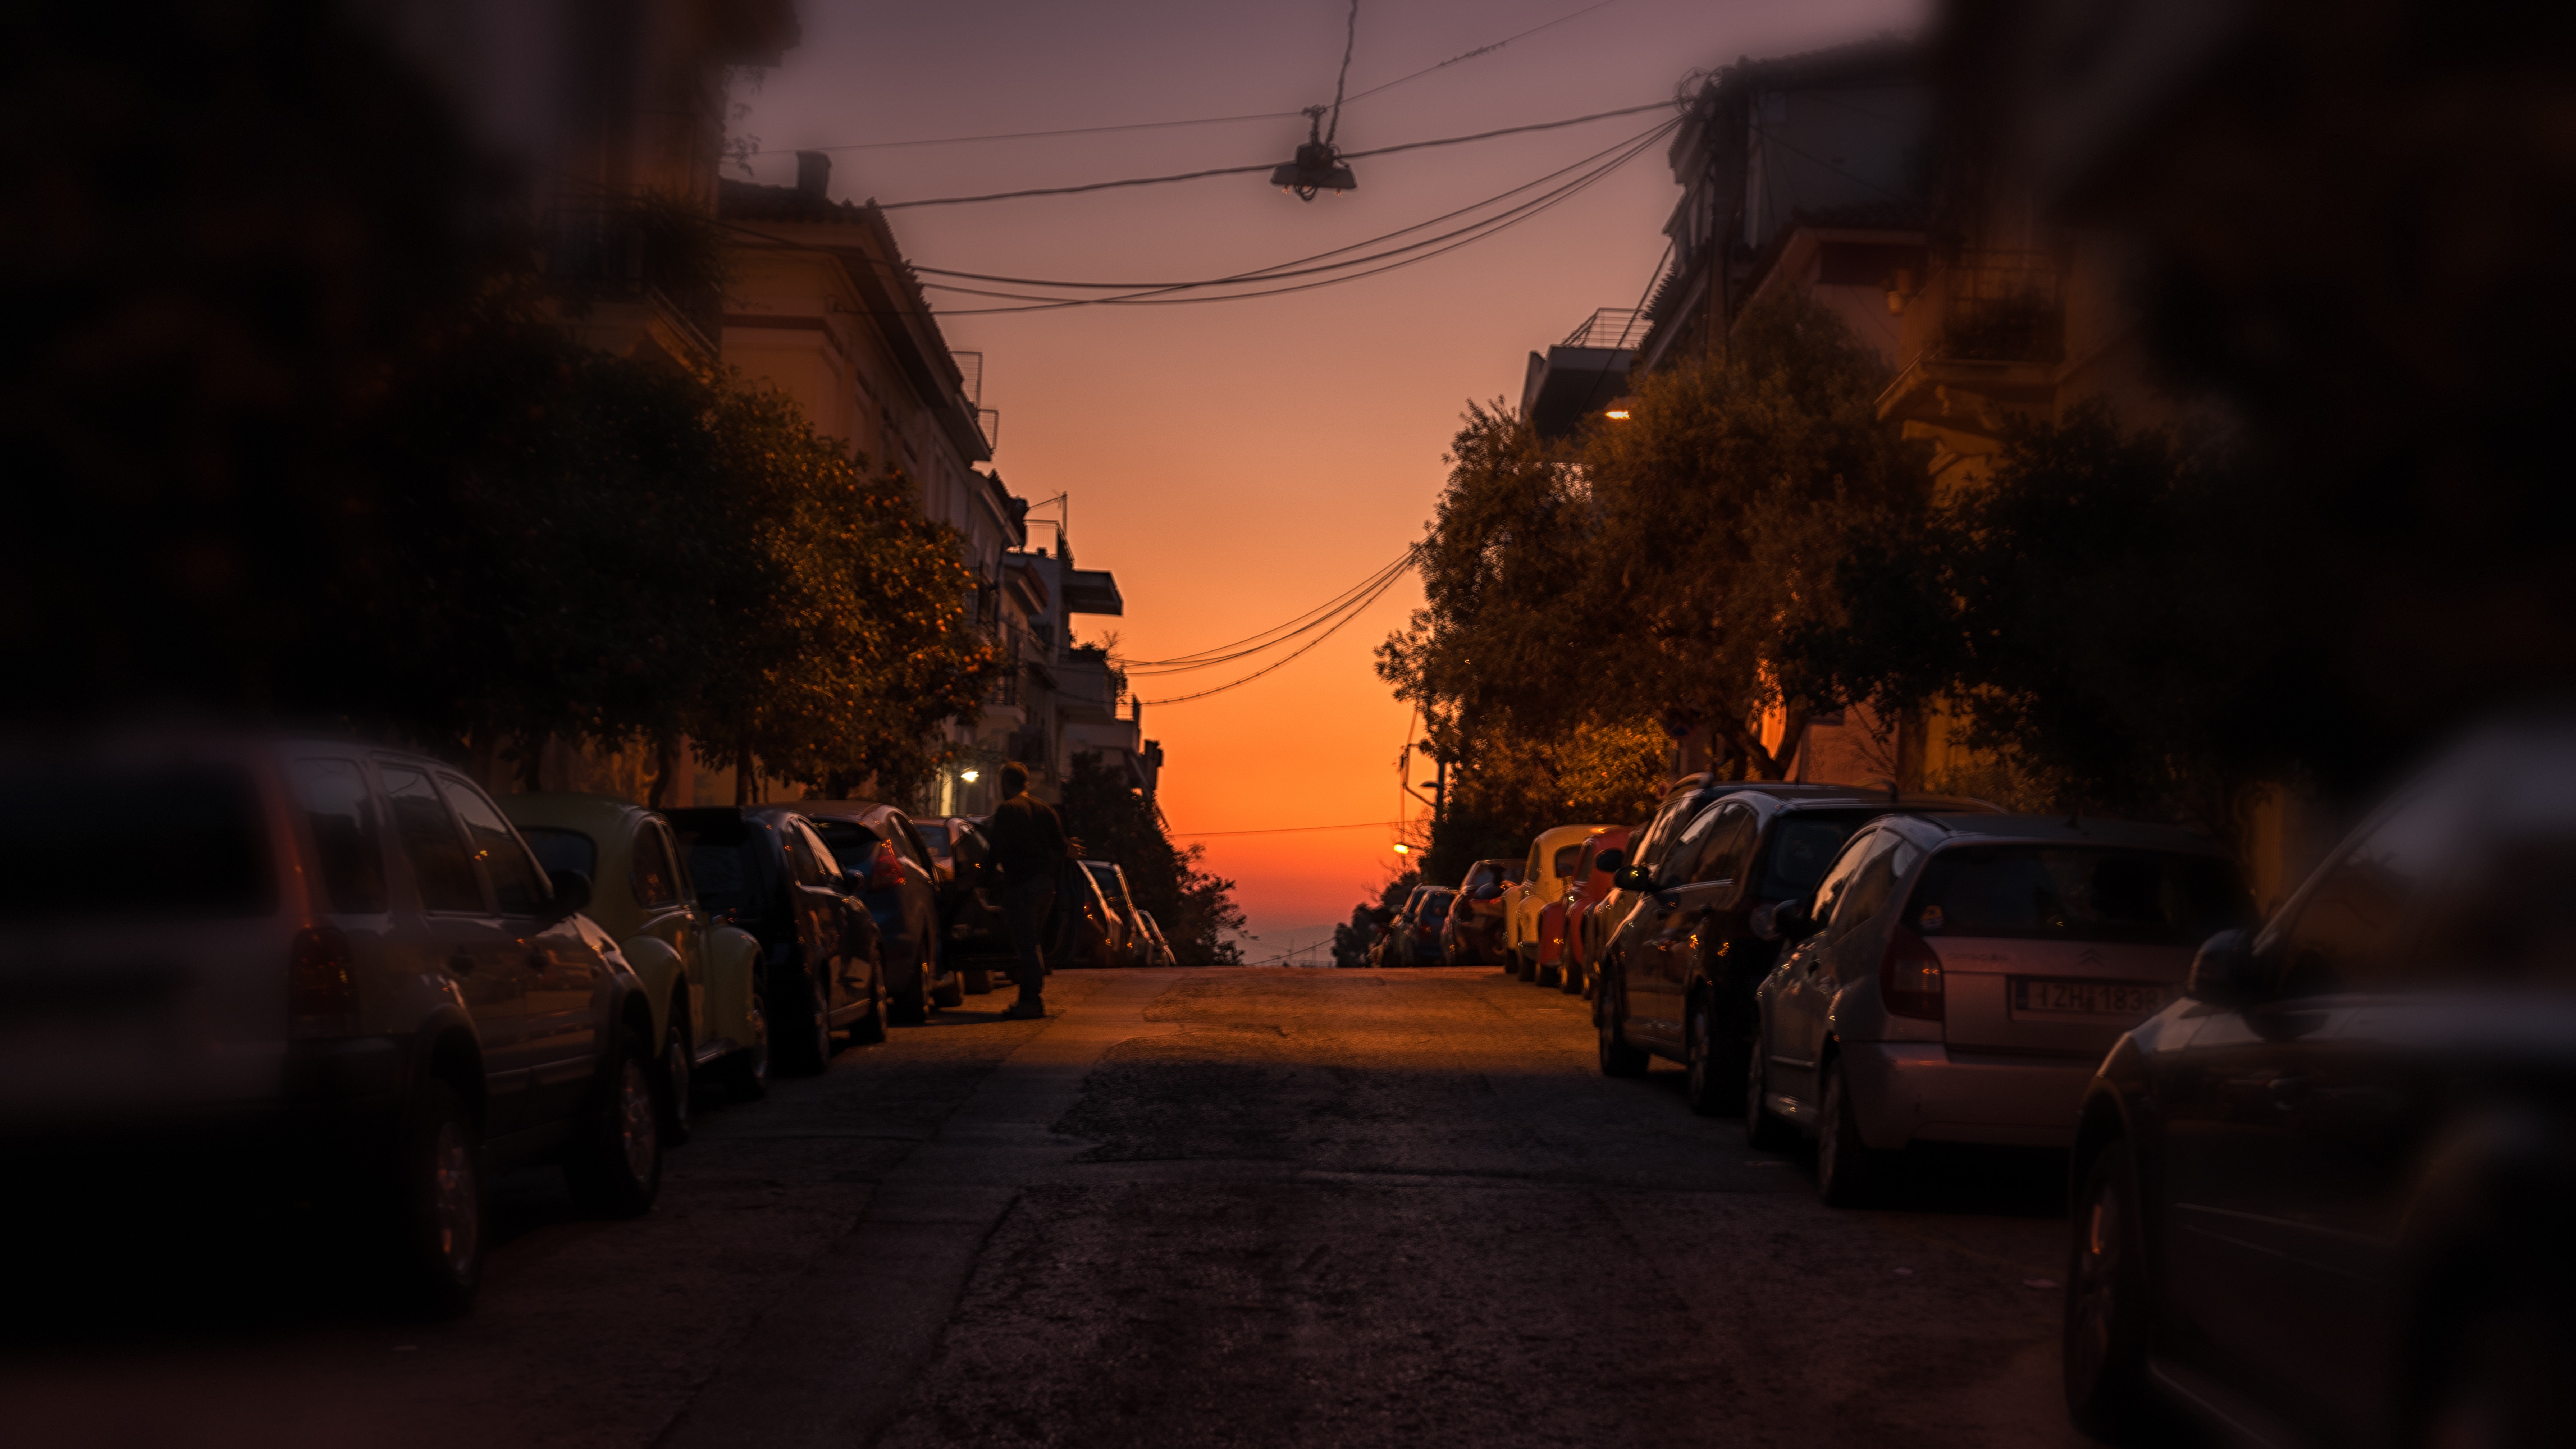
sky, evening, street, town, sunset, light, mode of transport, morning, night, road, dusk, atmospheric phenomenon, neighbourhood, urban area, infrastructure, cloud, road surface, atmosphere, tree, vehicle, city, street light, sunrise, thoroughfare, lane, asphalt, sunlight, automotive lighting, car, family car, afterglow, midnight, vacation, darkness, nonbuilding structure